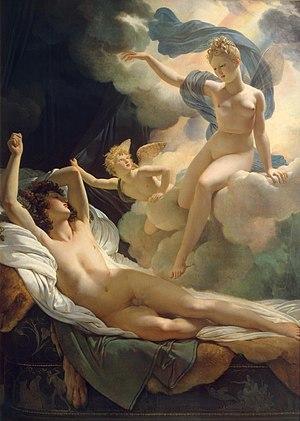
Pierre-Narcisse Baron Guérin né le 13 mars 1774 à Paris et mort le 6 juillet 1833 à Rome est un peintre néoclassique français.
Morphée est, dans la mythologie grecque, une divinité des rêves prophétiques. Il est, selon certains théologiens antiques, le fils d'Hypnos et de Nyx, et selon d'autres, la principale divinité des mille Oneiroi engendrés par Nyx seule. Il a pour vocation d'endormir les mortels.